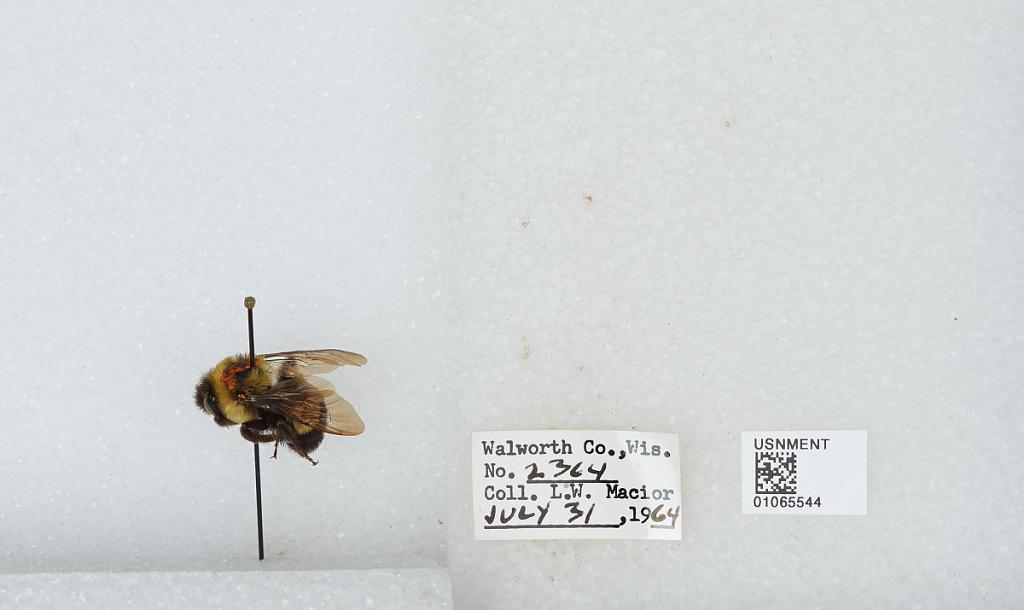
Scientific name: Bombus (Bombus) affinis Cresson
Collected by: L. Macior
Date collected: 1964-7-31
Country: United States
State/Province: Wisconsin
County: Walworth
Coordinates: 42.67, -88.54